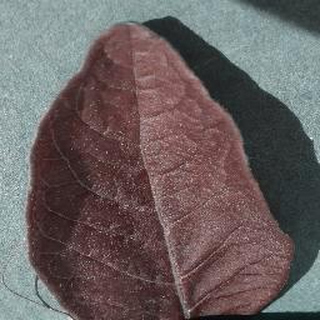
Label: healthy_potato